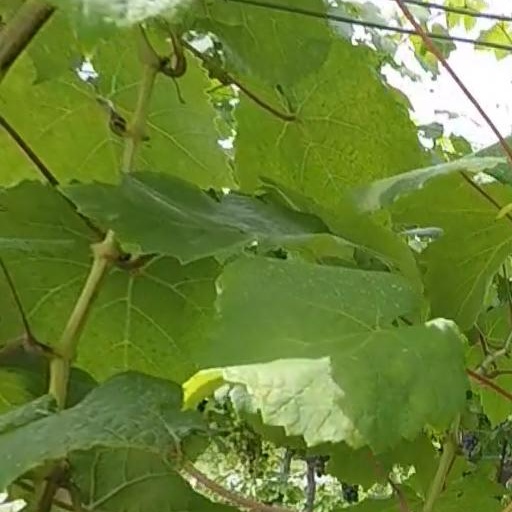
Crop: grape